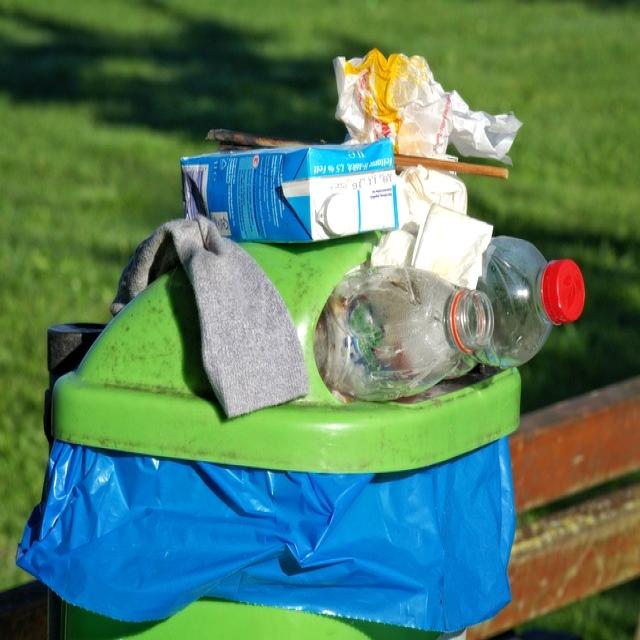
Label: Trash